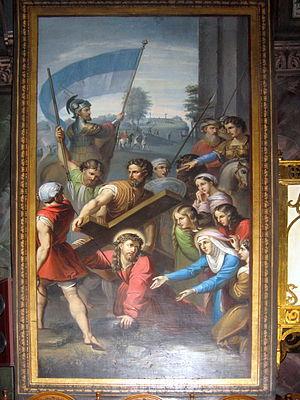
Nicolae Grigorescu est considéré comme le plus grand peintre roumain. Il était membre de l'Académie roumaine.